Kreissparkasse Ludwigsburg

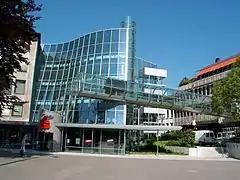

Kreissparkasse Ludwigsburg is a savings bank with seat in Ludwigsburg.